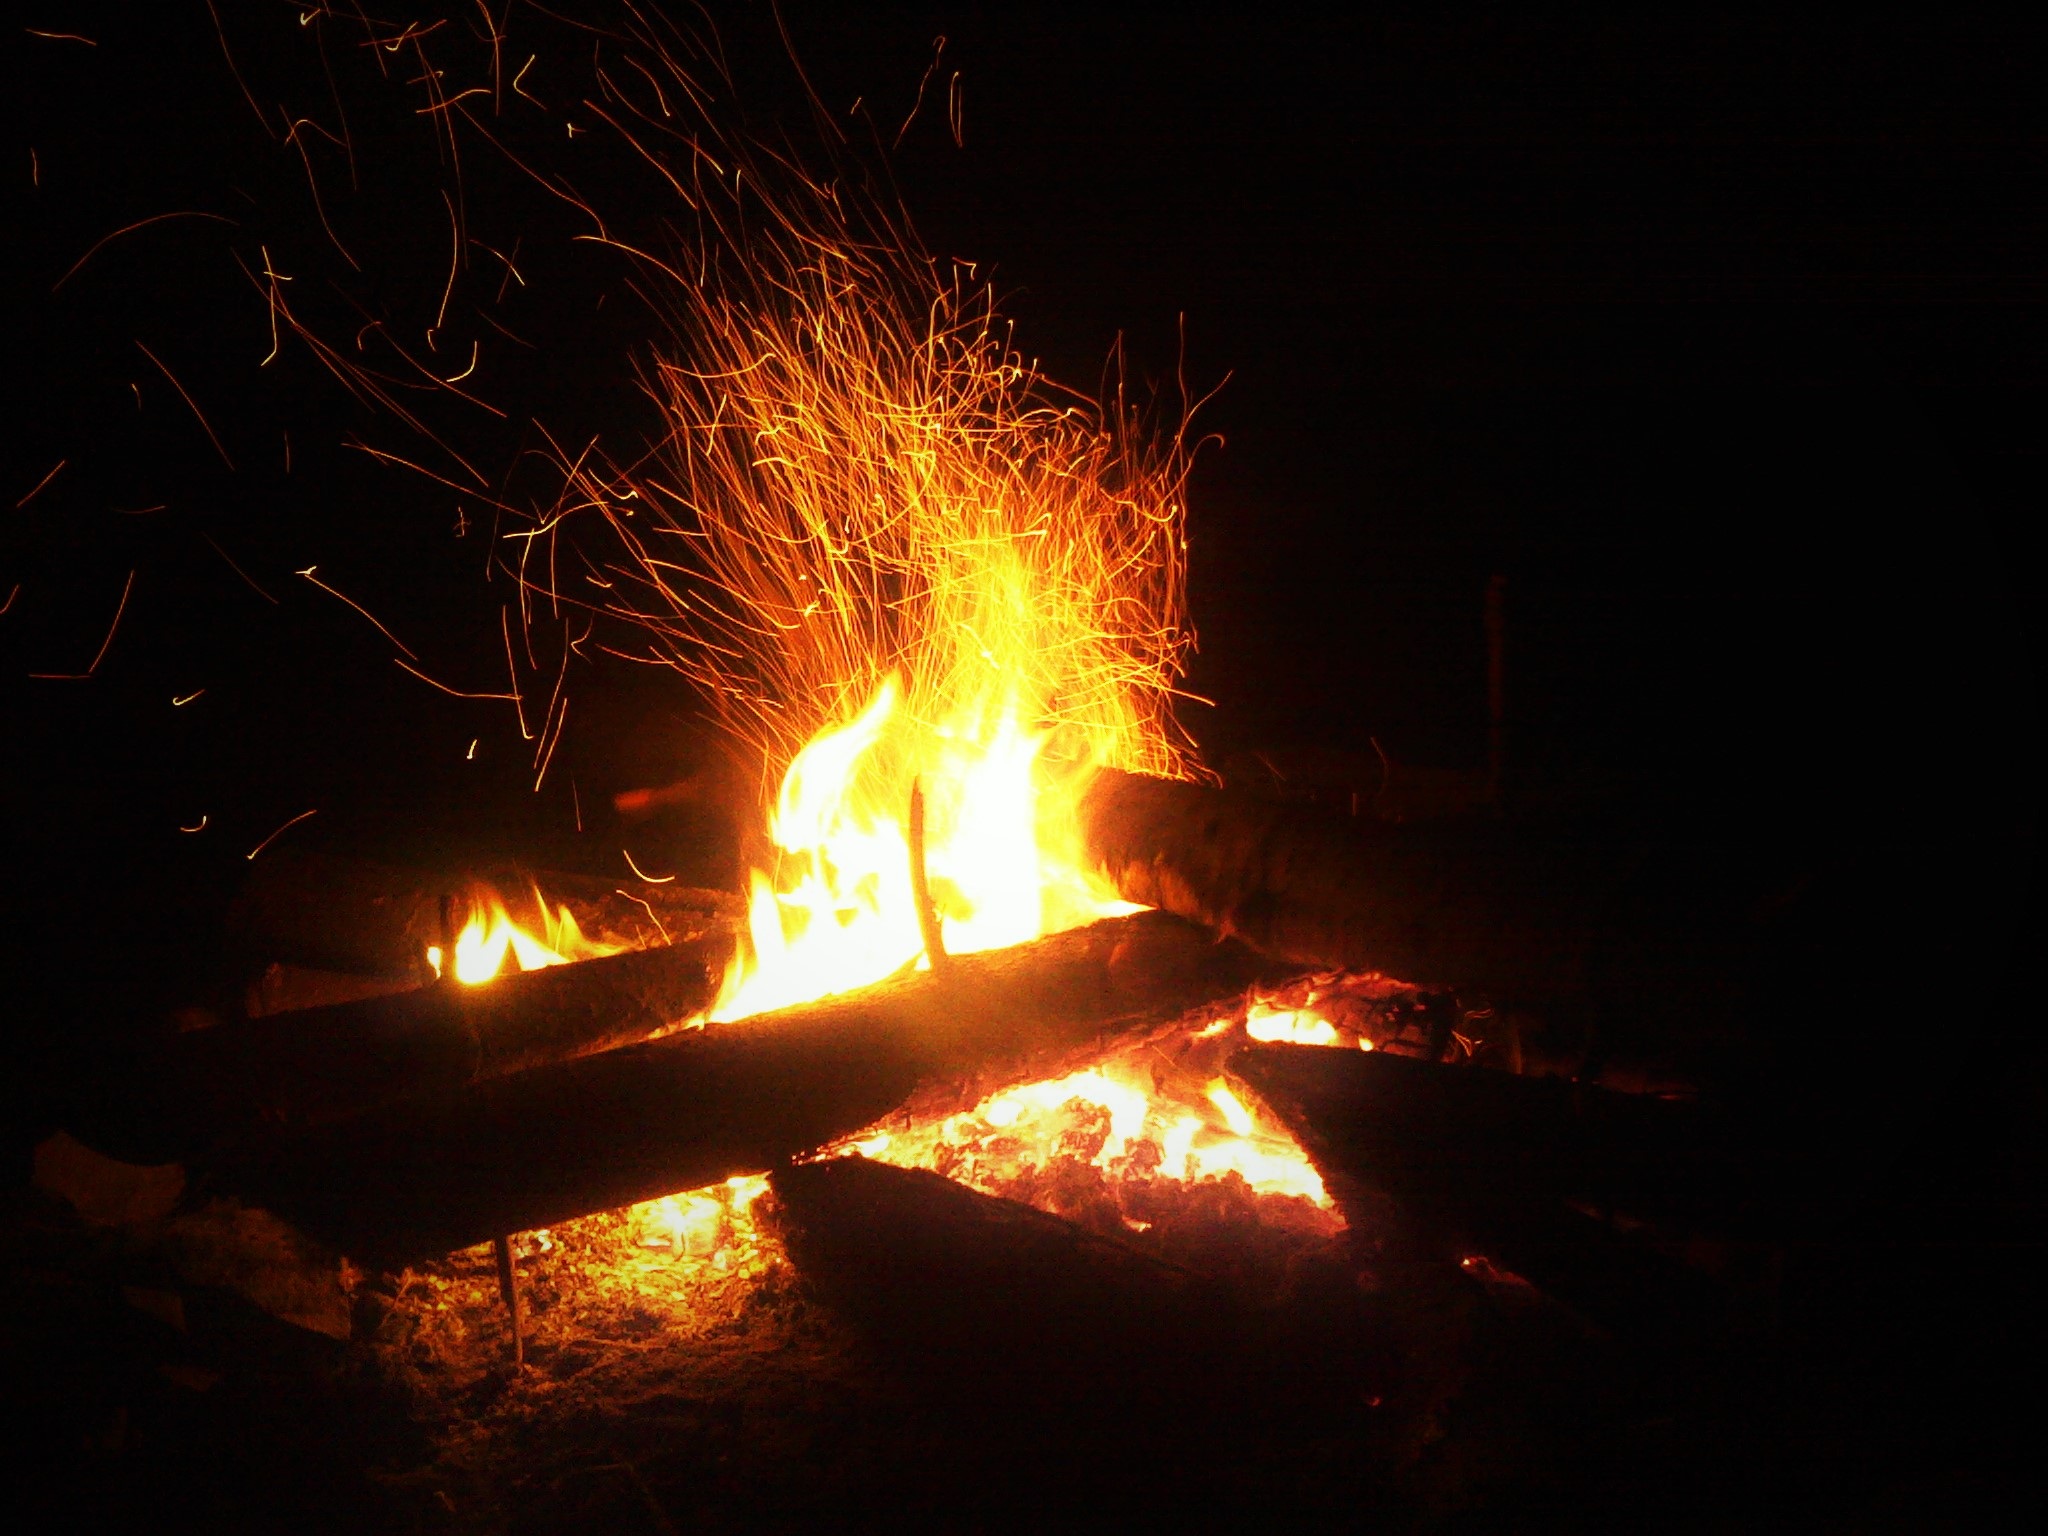
an outbreak of, fire, forest, the flame, censer, yellow, flames, glow, heat, burn, hot, wood, night, smoke, campfire, red, sausage, sausages, sparks